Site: brandenburg
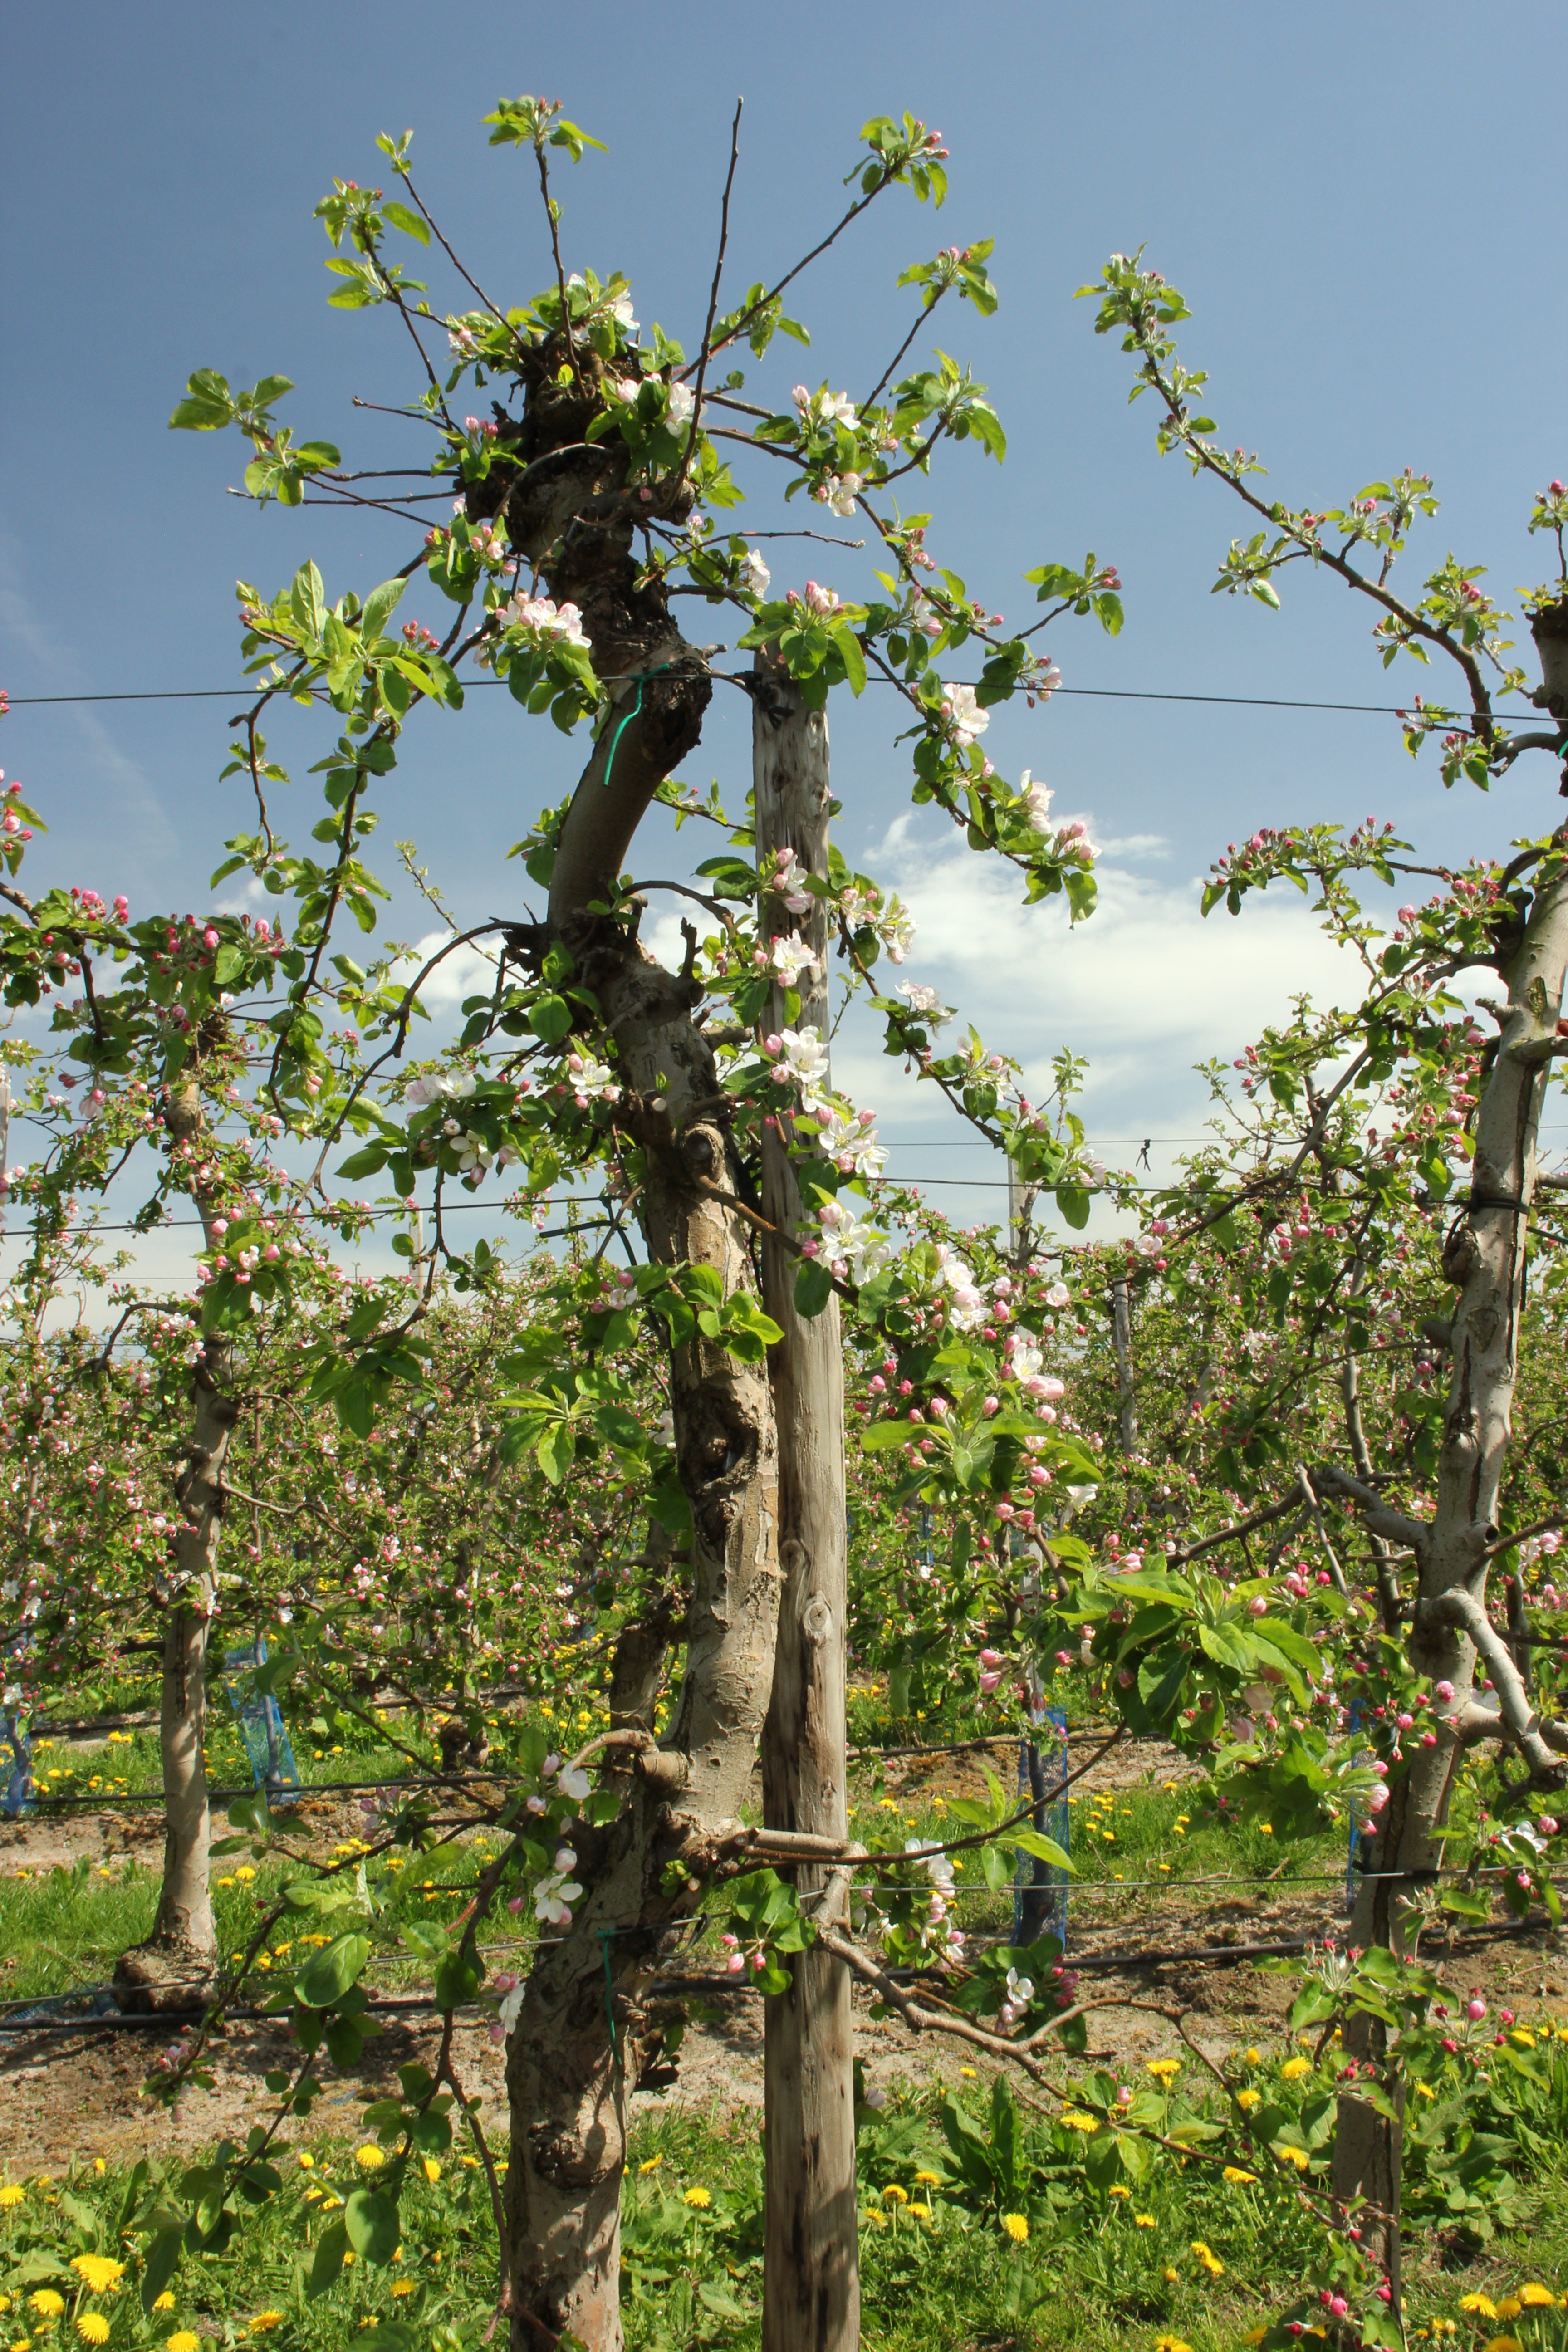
Growth stage (BBCH 57): Inflorescence emergence